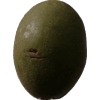
Label: nut